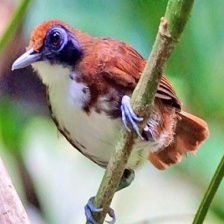
Species: ANTBIRD
Scientific name: THAMNOPHILIDAE